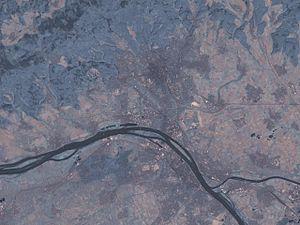
Les Burgondes sont un des peuples du groupe des Germains orientaux. Identifiés comme tels, ils relèvent de l'aire culturelle de l'Âge du fer germanique ancien. Hypothétiquement originaires de l'île de Bornholm en Mer Baltique, leur ethnogenèse remonterait à l'Âge du bronze danois.